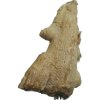
Label: ginger